2018 World Snooker Championship

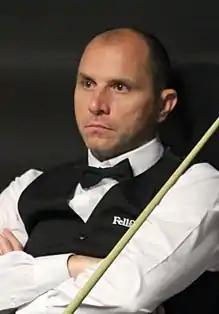
Photograph of a sitting Joe Perry, with arms crossed.

The draw for the opening round of the main tournament was conducted on 19 April 2018, two days before the start of the competition. Technical issues delayed the 10:00 BST start time by two hours, to 12:00. The matches for the first round were spread out over six days from 21 to 26 April, and played using a two table setup in the Crucible Theatre. Each first round match was played over two sessions, as best of 19 frames (10 frames needed to win). Players and spectators criticised the two-hour delay to the tournament's first-round draw, which was caused by "technical issues". World number 22 Joe Perry called the draw "an absolute joke", claiming the delay caused qualifiers to "have no idea when [they] are playing, have to book hotels and make travel plans".